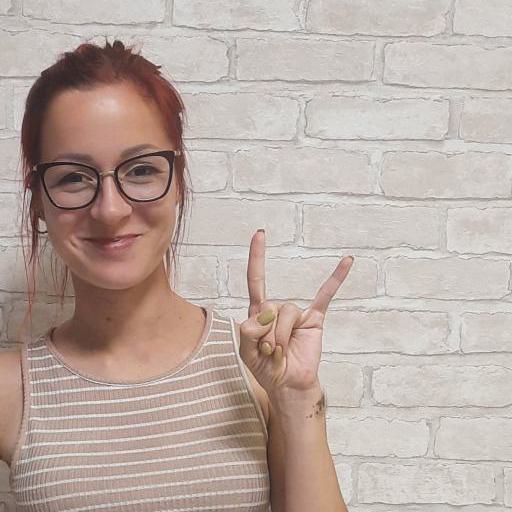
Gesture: rock